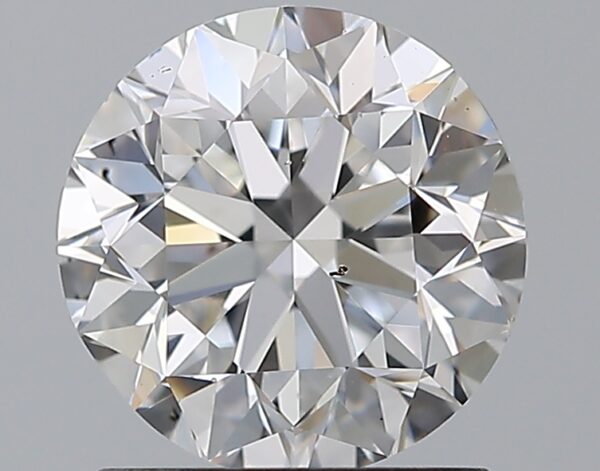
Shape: round
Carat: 1.5
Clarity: SI1
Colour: E
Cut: GD
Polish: EX
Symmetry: VG
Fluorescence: M
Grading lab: GIA
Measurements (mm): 7 x 7.08 x 4.64